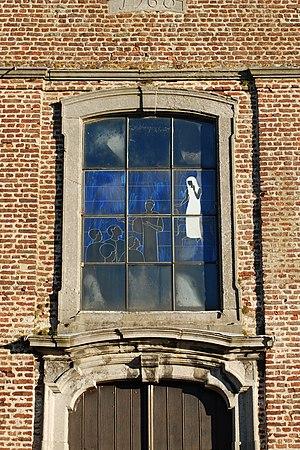
Belgique - Brabant wallon - Genappe - Glabais - Église Saint-Pierre
L'église Saint-Pierre est une église de style classique située à Glabais, village de la ville belge de Genappe, en province du Brabant wallon.